Corps of drums

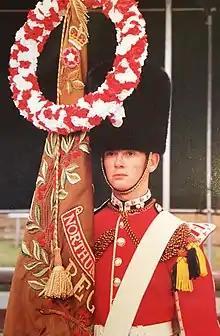
A drummer of the Royal Regiment of Fusiliers holds the Drummer's Color.

The Drummer's Color, also known as the Wilhelmsthal Color, is a unique color held by 1st Battalion, Royal Regiment of Fusiliers. A drummer, usually the youngest in the battalion, is detailed to carry it when it is on parade.